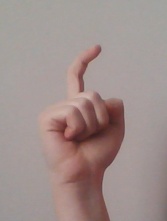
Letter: ra